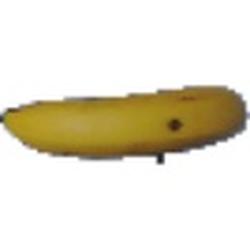
Label: Banana